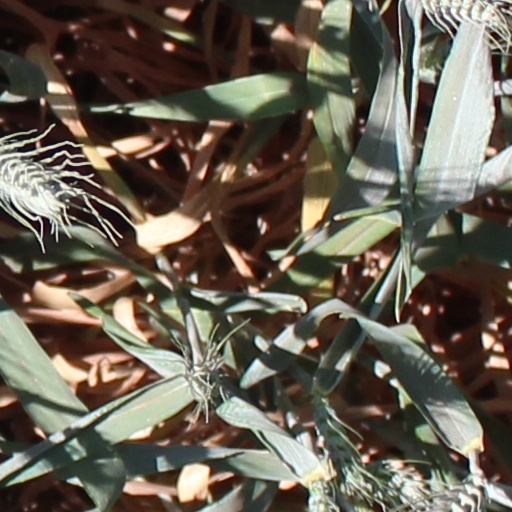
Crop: wheat